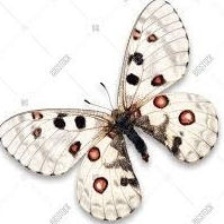
Species: APPOLLO